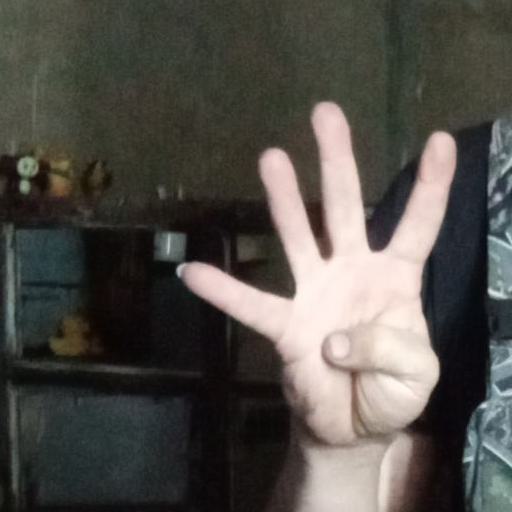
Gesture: four